North Korea–Singapore relations

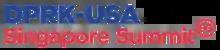
Logo of the 2018 North Korea–United States summit, used by Singapore

North Korea has organized official visits semi-regularly to Singapore, often in conjunction with visits to other Southeast Asian countries. In 2014, Foreign Minister Ri Su Yong visited Singapore. In 2012, the President of North Korea Supreme People’s Assembly, visited Singapore. Other North Korean elites that have visited includes Kim Jong Un’s family members Kim Jong Nam (deceased), Kim Jong-Chul, and Jang Sung Taek (deceased), as well as other key government figures, such as Pak Nam Gi (deceased).